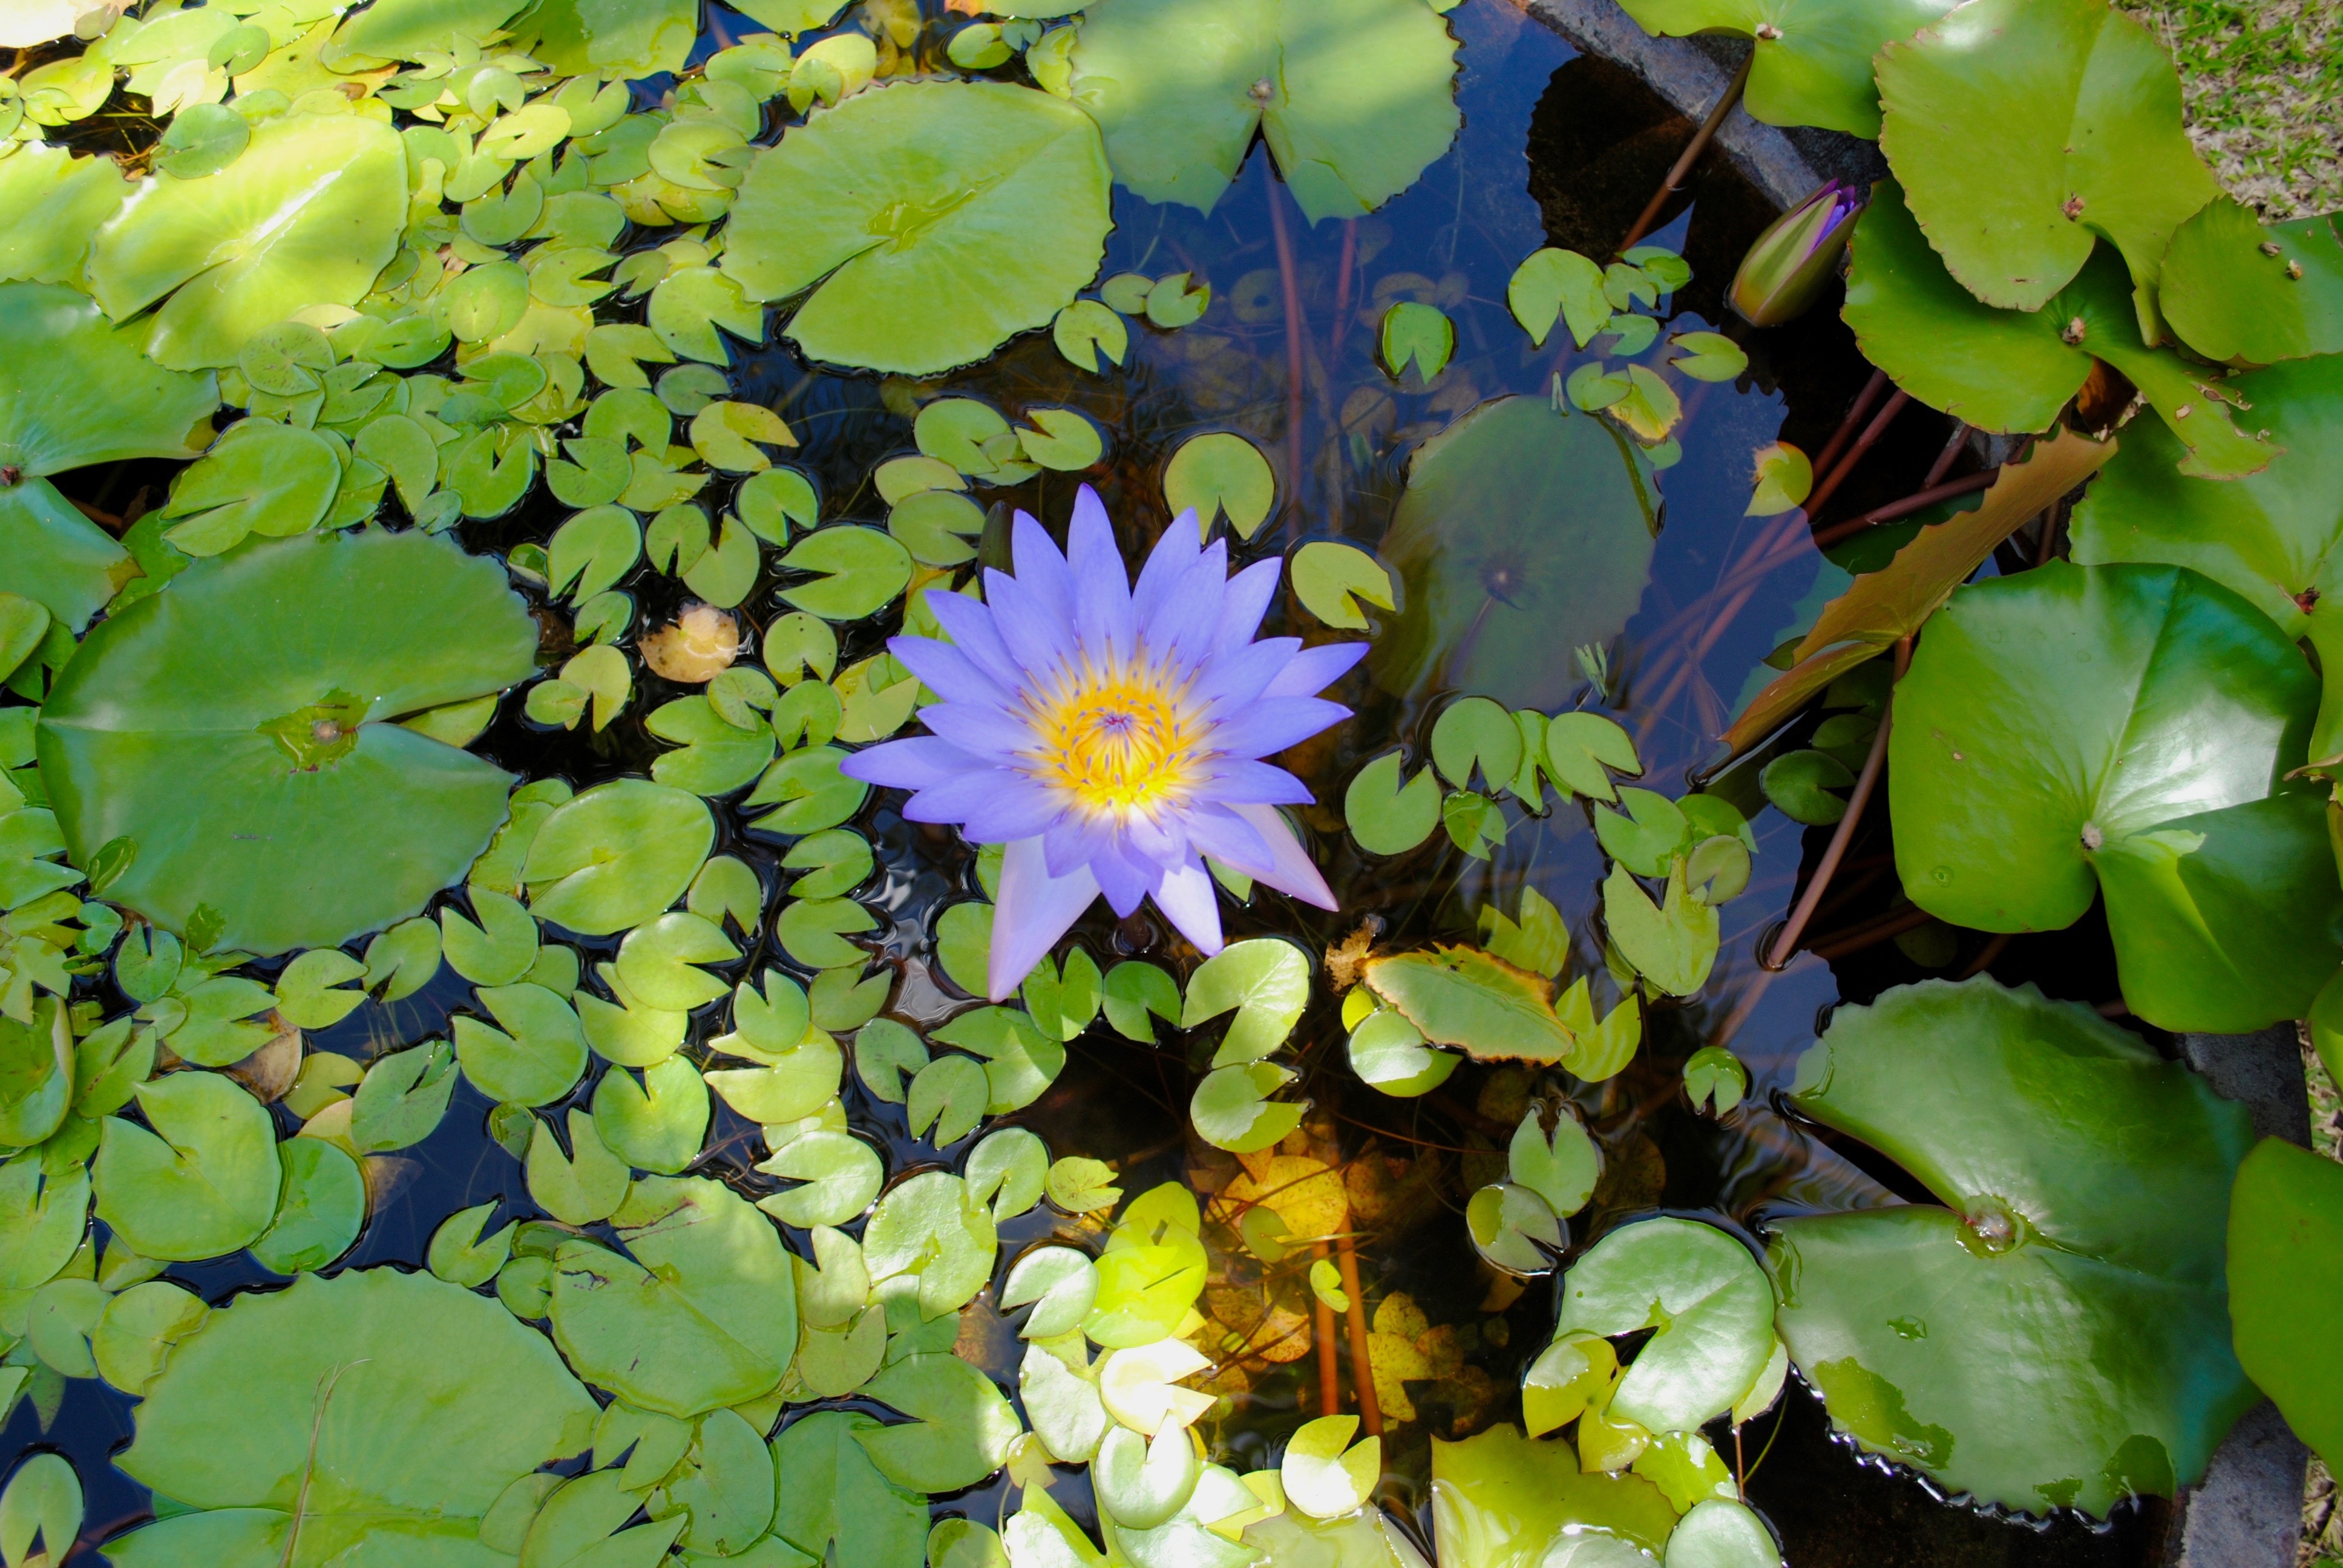
nature, blossom, plant, leaf, flower, purple, petal, summer, pond, green, botany, aquatic, garden, aquatic plant, flora, plants, water lily, lily pad, wildflower, leaves, outdoors, violet, lily pond, flowering plant, land plant